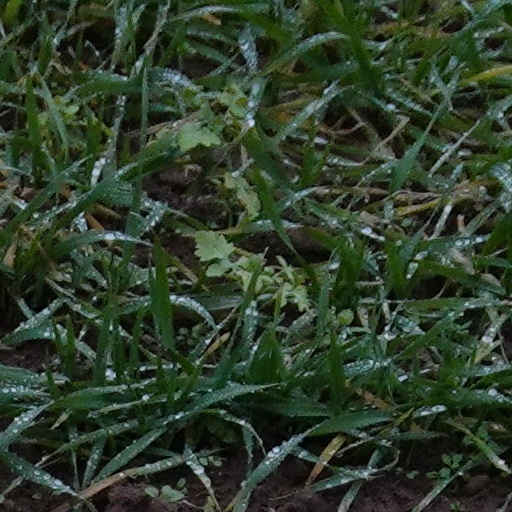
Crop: wheat